Singha Durbar (TV series)

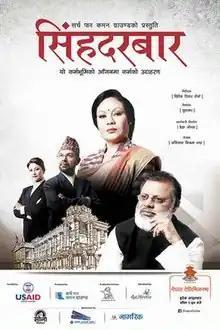
TV program Poster

Singha Durbar is a 2015 Nepalese television series. It revolves around the story of Nepal's first female Prime Minister who undergoes various challenges in her quest to establish a system of governance with transparency, accountability, and collaborative leadership